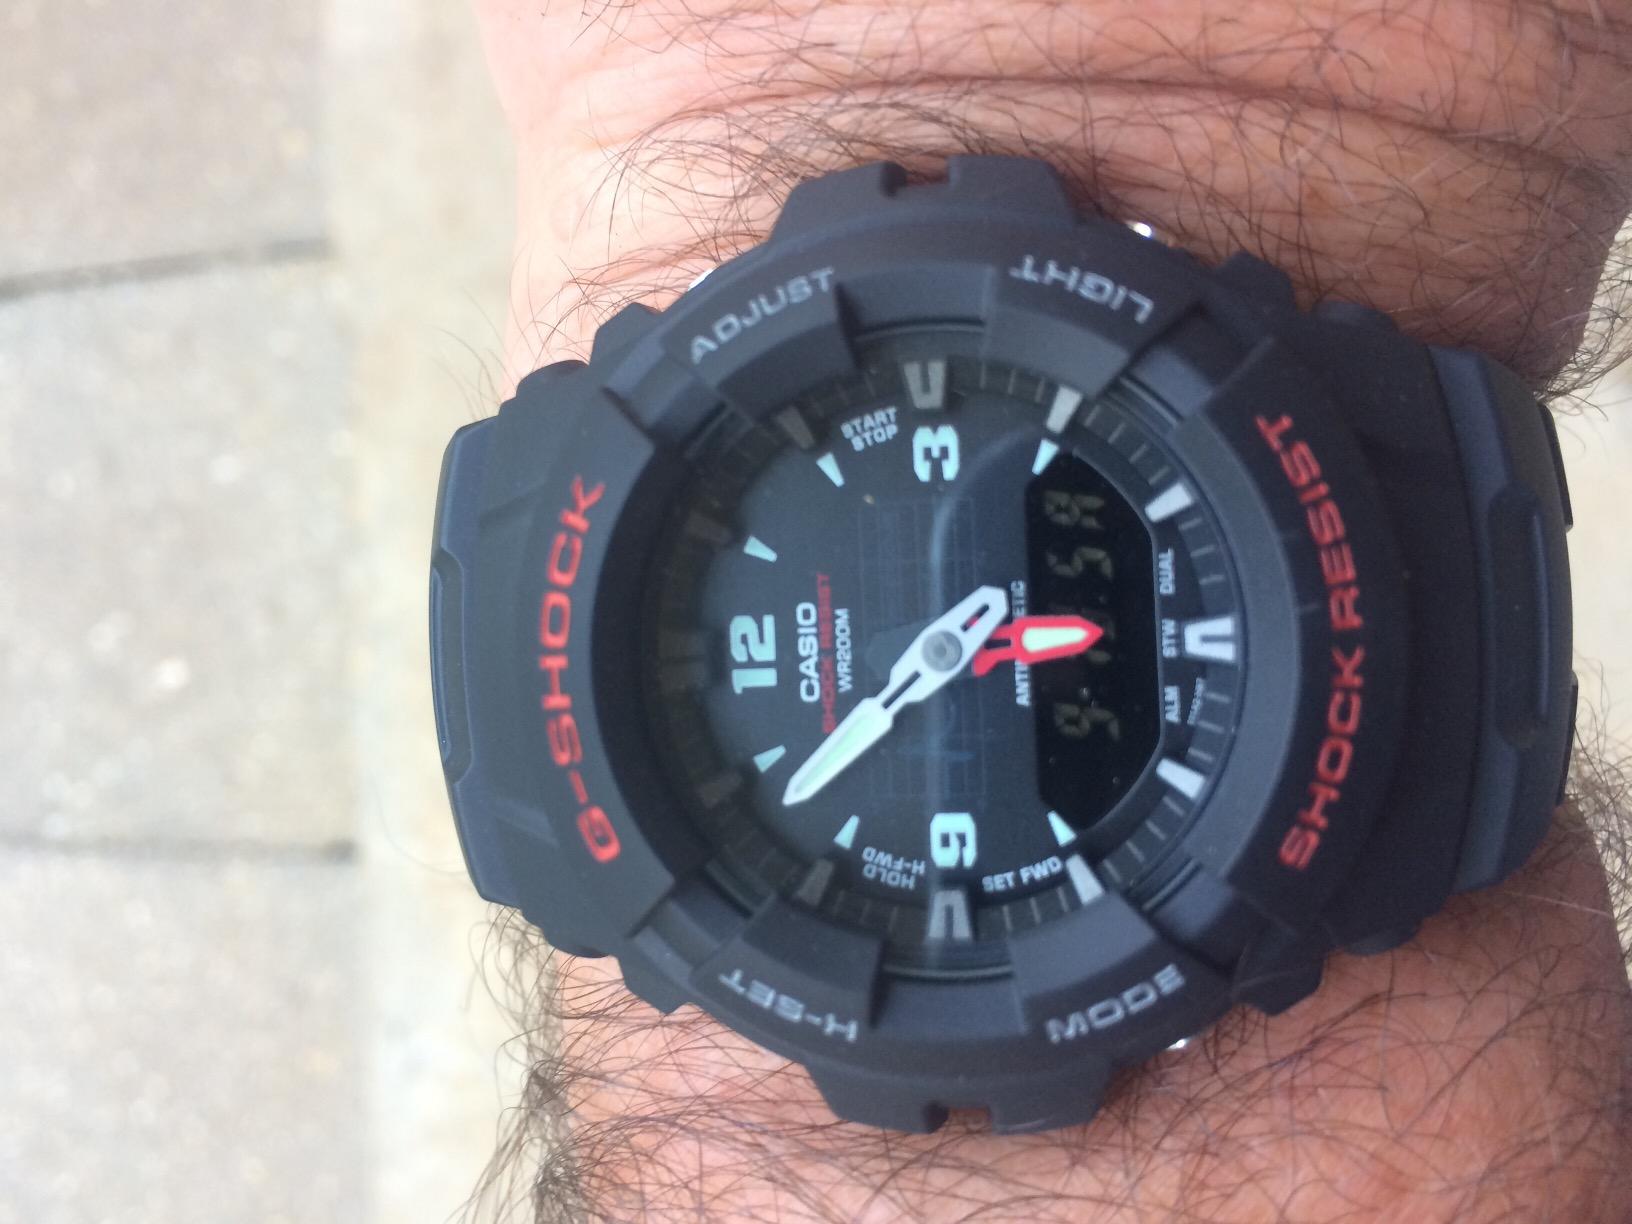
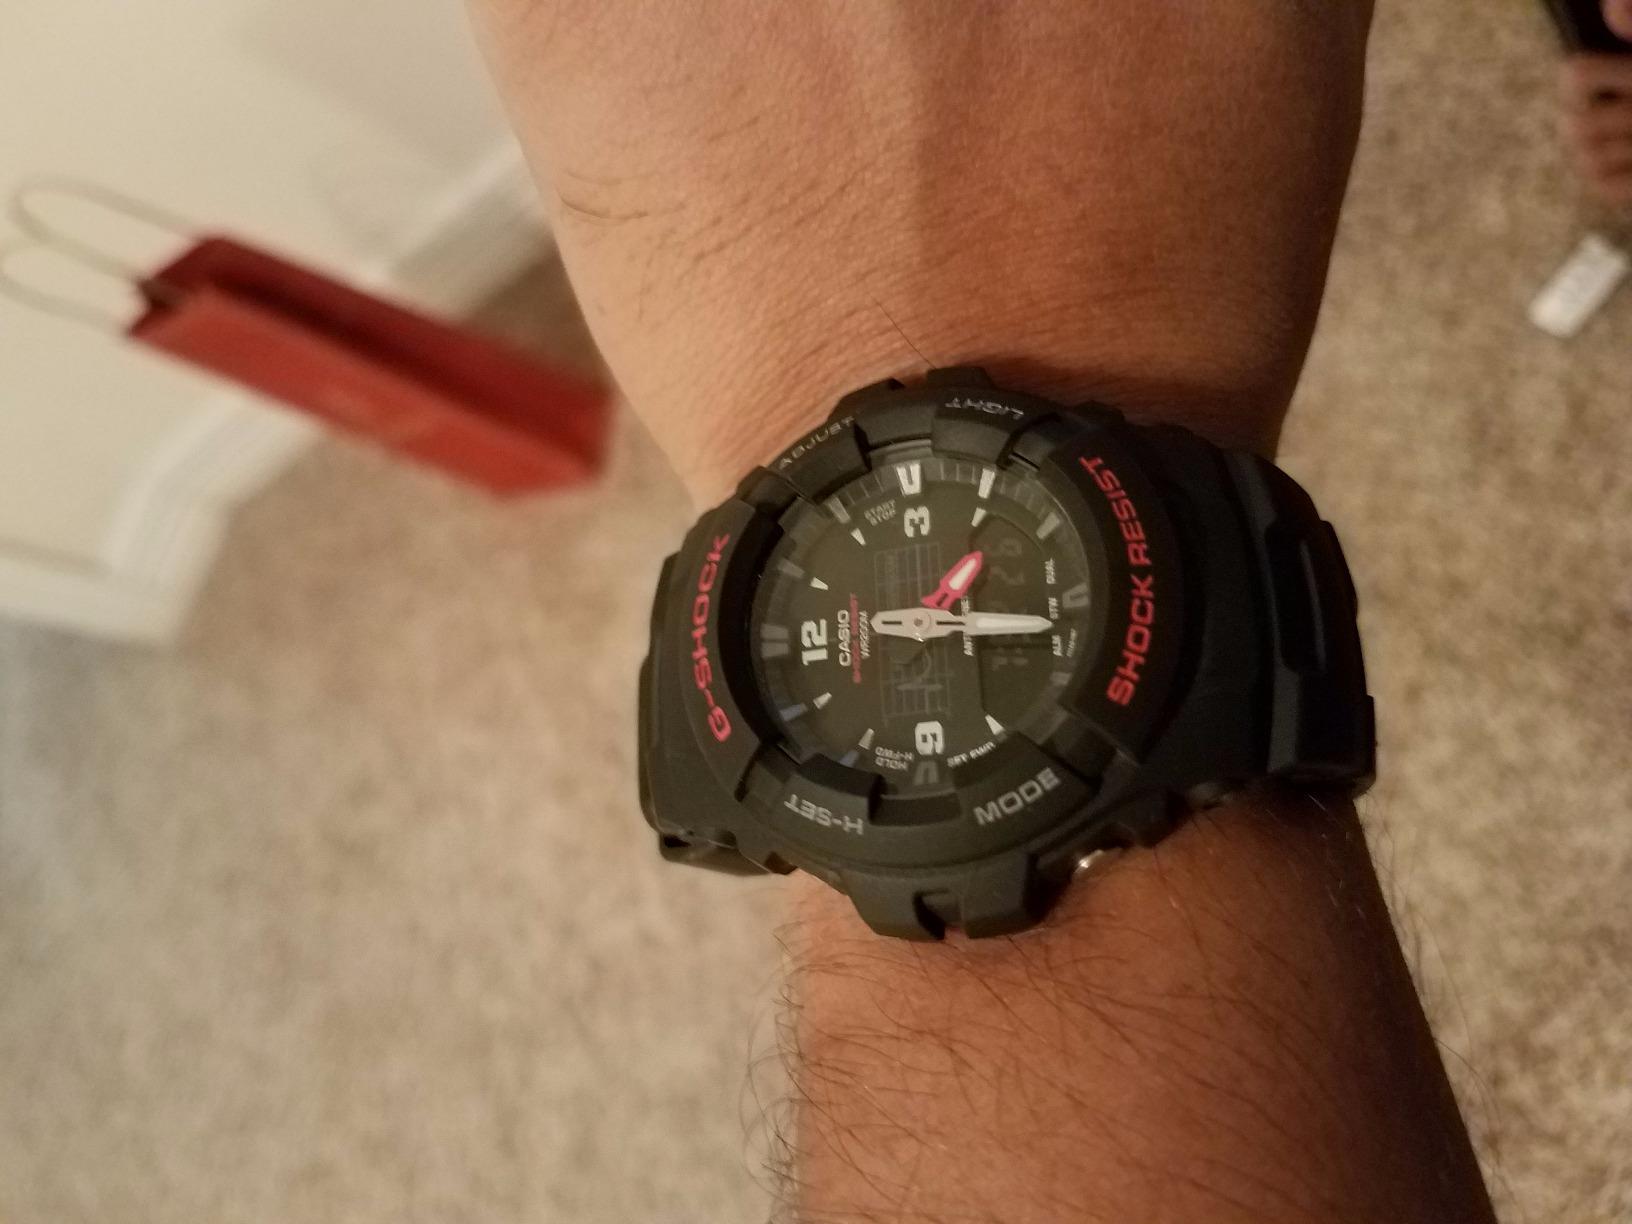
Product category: accessories_watch
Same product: yes